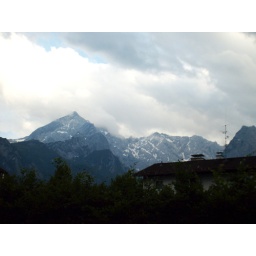
Add another mark to the mountain picture counter. I thought getting the house in the shot made it different.